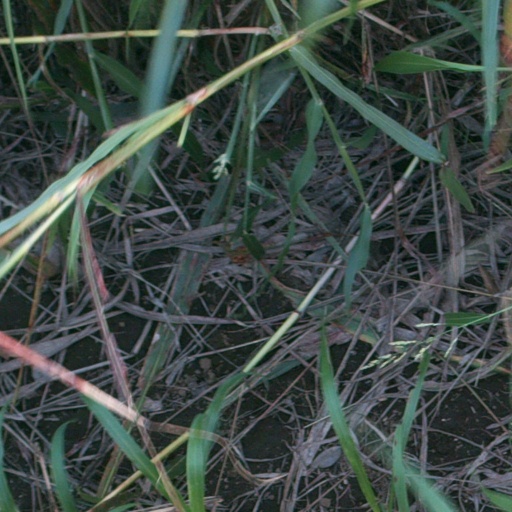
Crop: sorghum